Ross Wylie

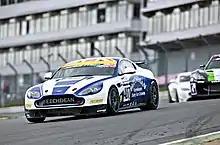
BGT-31.08.14 0206

2014 became a standout year for Wylie. Signed to Beechdean Motorsport, he contested the ten-round British GT Championship with fellow Briton Jake Giddings. The pairing won the GT4 class at the opening round at Oulton Park, and followed this with seven further class podiums, including two more wins (at Spa and Brands Hatch) with 2 pole position starts. They clinched the title at the final round at Donington Park. Selected as the McLaren GT "Young Driver" of the Year, Wylie joined the McLaren Driver Academy programme alongside Andrew Watson, and competed in the 2015 British GT Championship, racing a McLaren 650S GT3 for Von Ryan Racing. Wylie finished the season second in the Silver Cup (15th overall) with 6 top-ten finishes from nine races. He was subsequently invited to participate in the coveted BRDC "SuperStar" scheme.